Saad el-Shazly

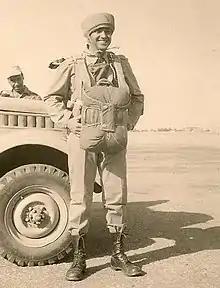
Shazly, the founder of the Egyptian Paratrooper forces.

In 1960 (during the unity with Syria), President Gamal Abdel Nasser sent a parachute battalion as part of the United Nations forces to Congo, led by Colonel el Shazly, at the request of Prime Minister Lumumba and in coordination with the United Nations Secretary-General Dag Hammarskjöld, to maintain security and law and with the aim of preventing Belgium from returning to occupy his country, which became independent on 30 June 1960.